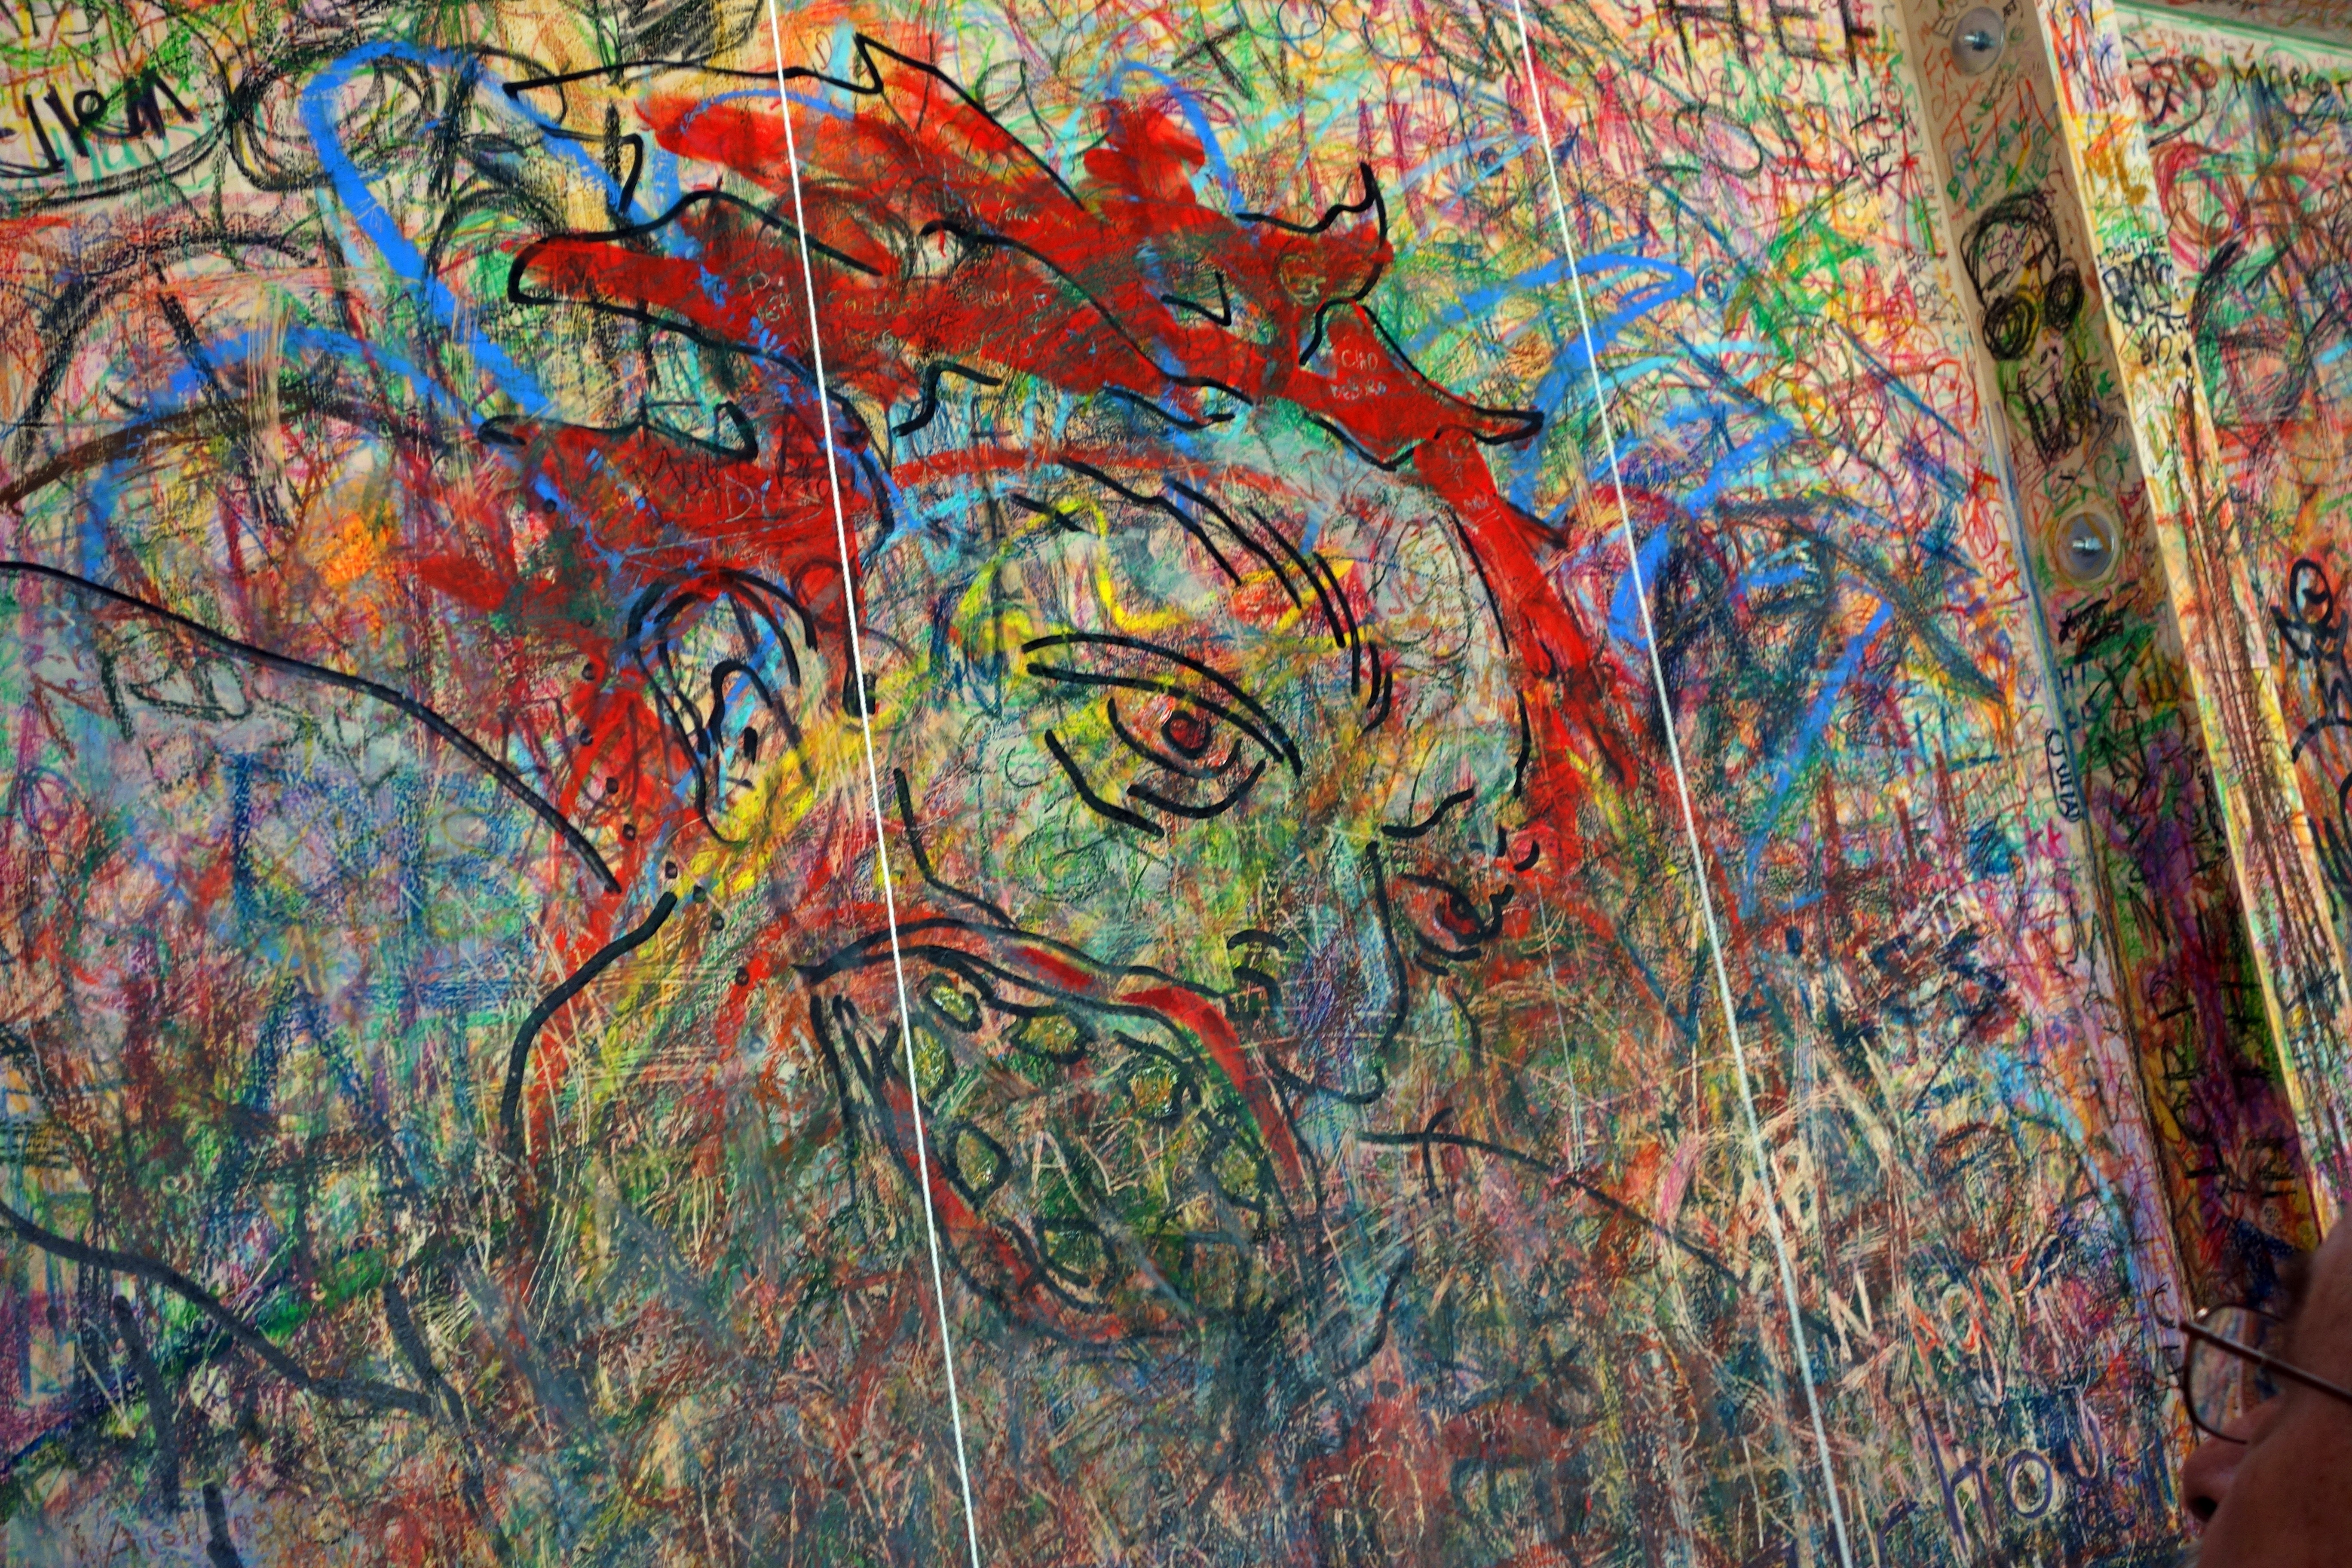
creative, board, animal, paint, colorful, painting, art, mural, draw, guggenheim, modern art, impressionist, acrylic paint, psychedelic art, wax crayons